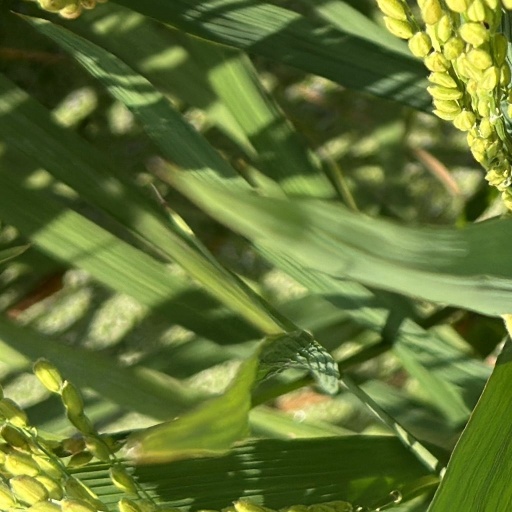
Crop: rice